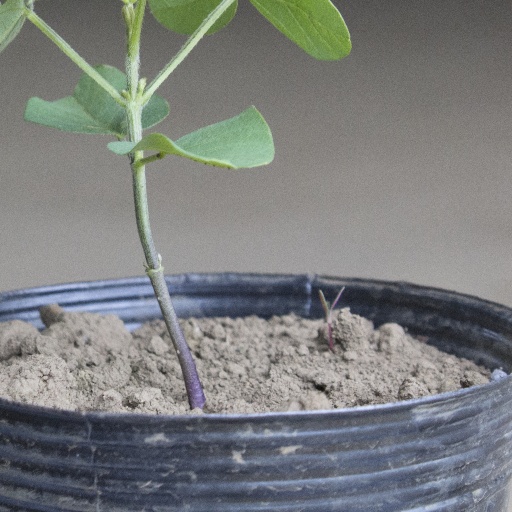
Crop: soybean